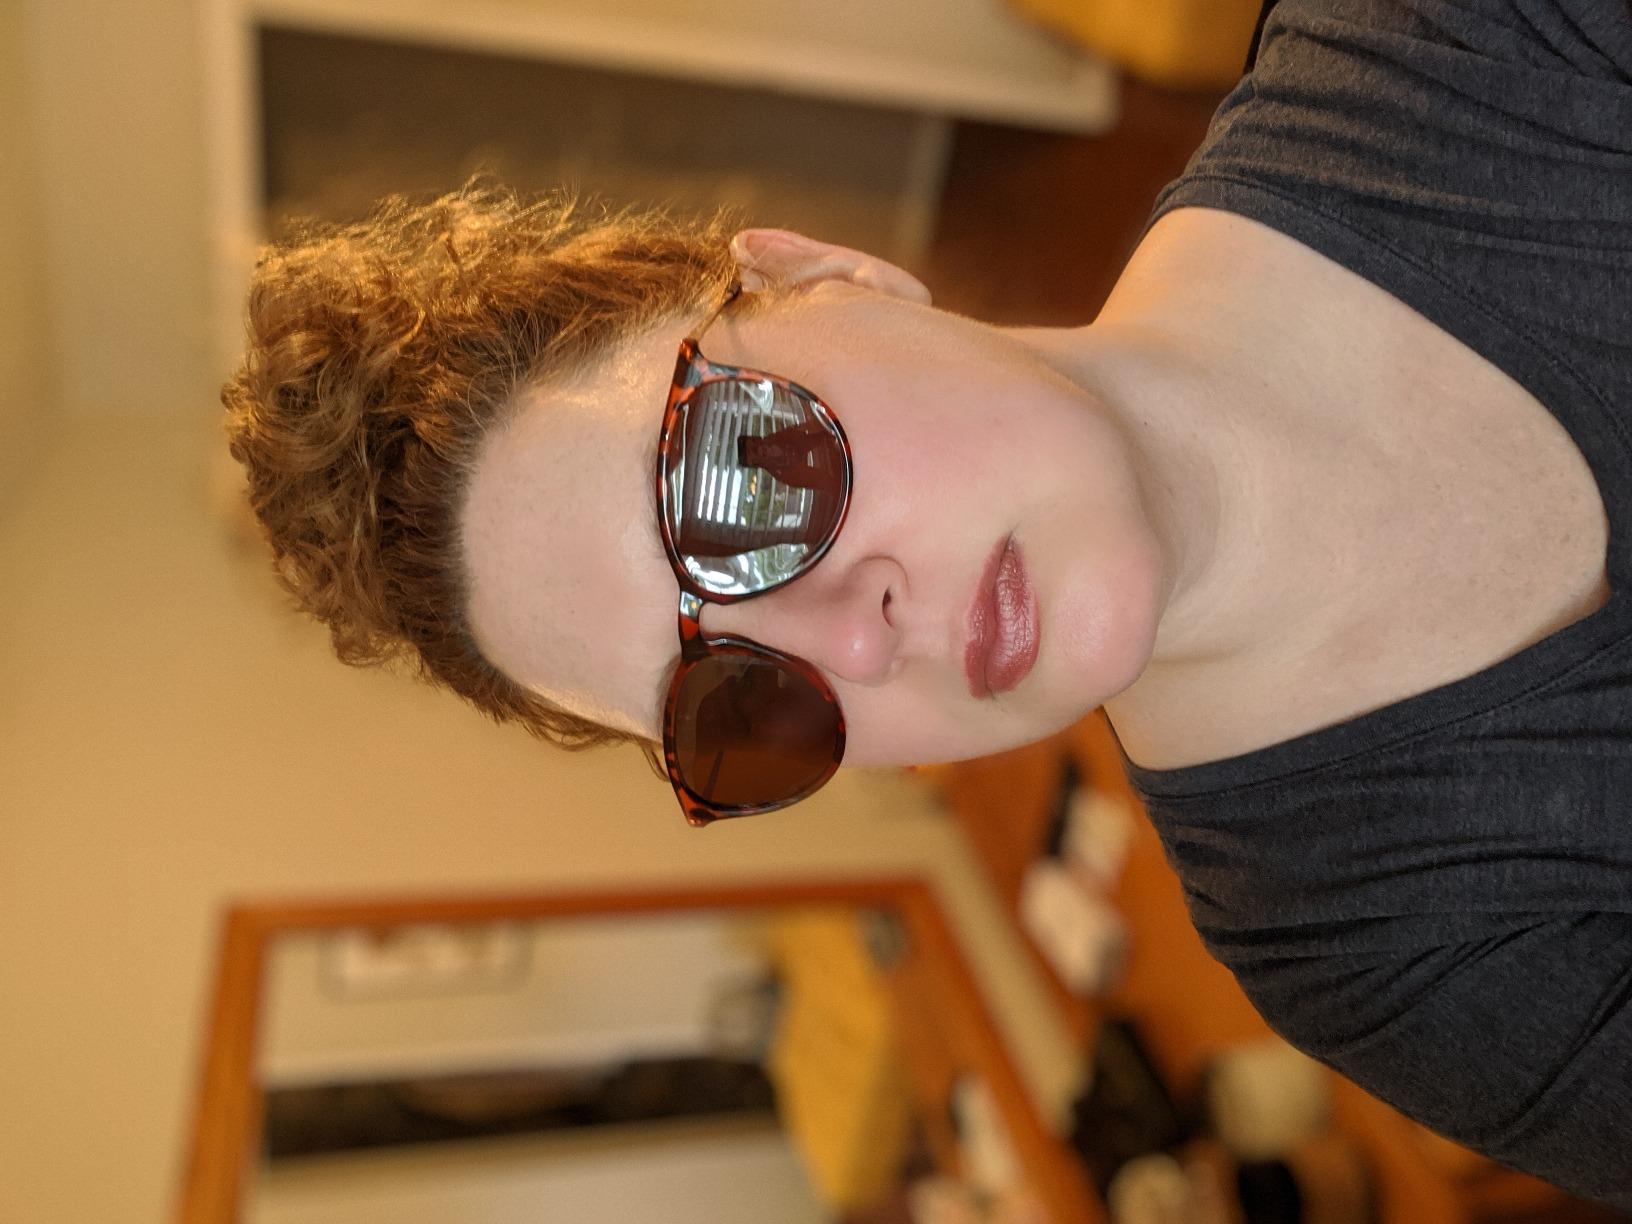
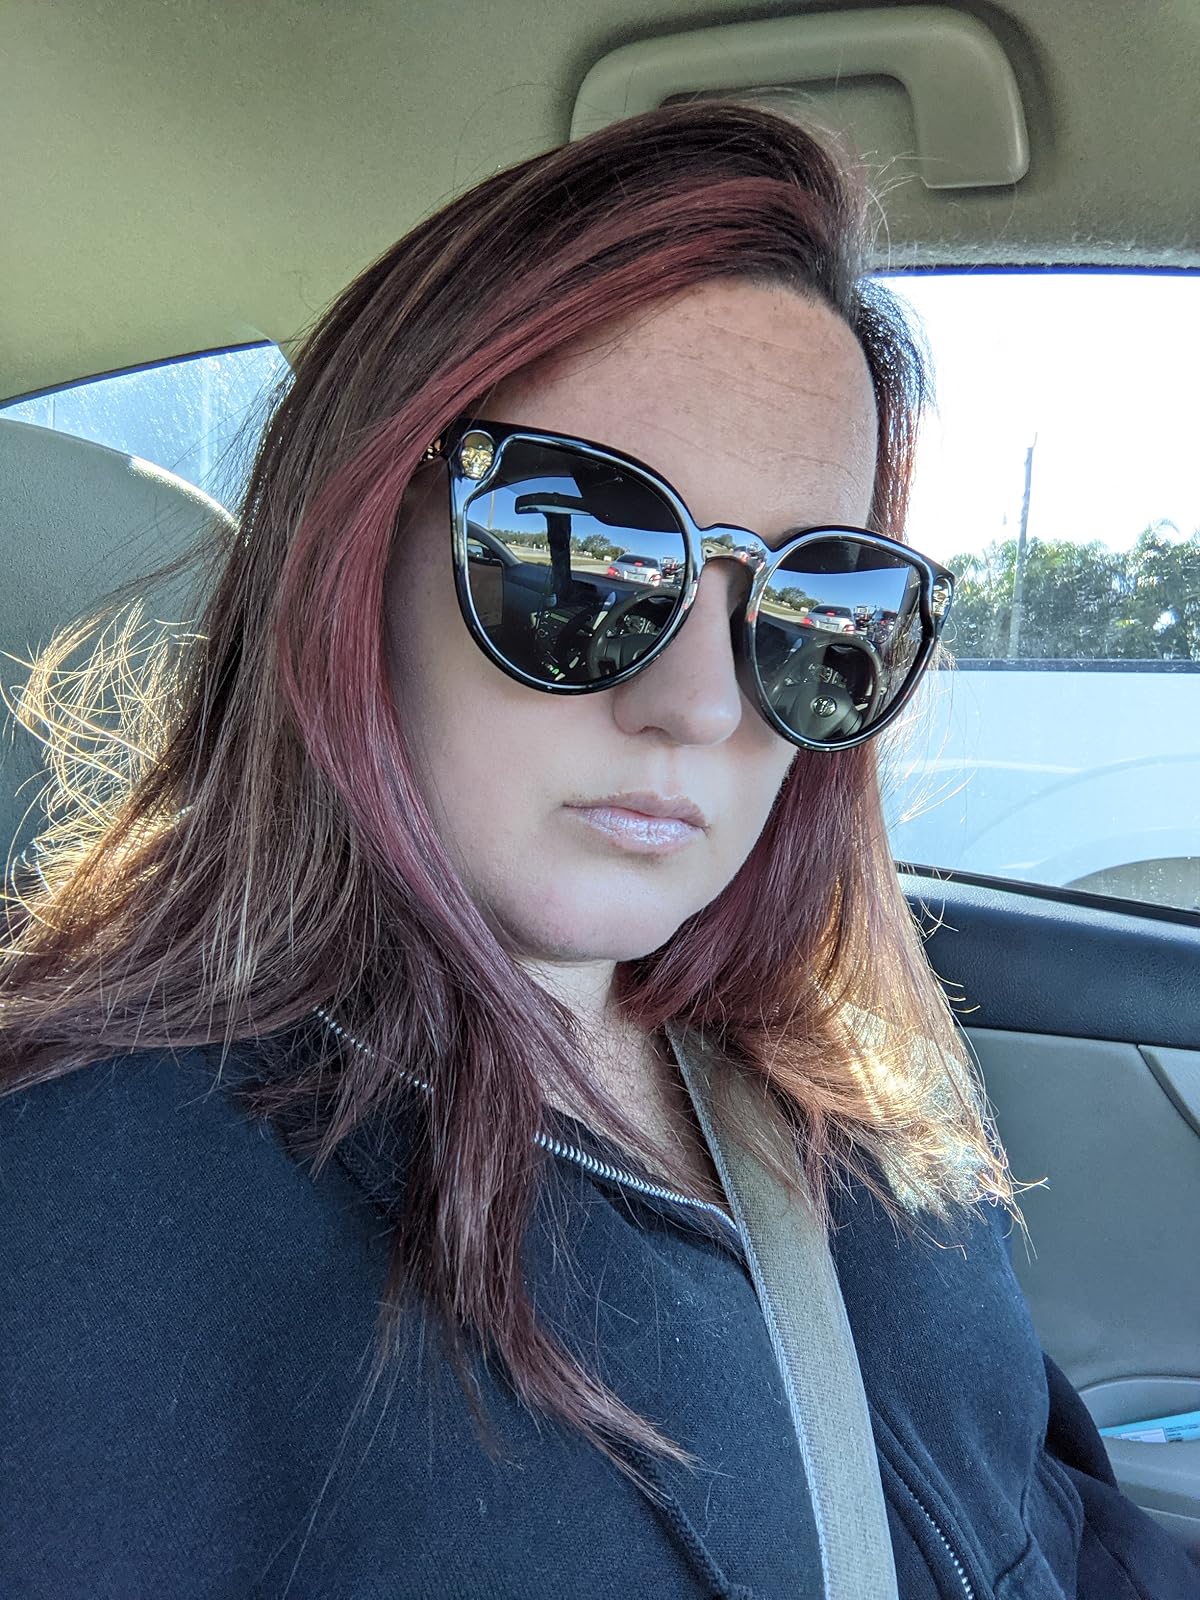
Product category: accessories_sunglasses
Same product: no